Two Temple Place

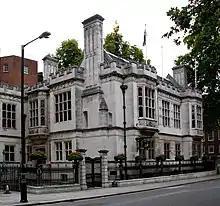
Two Temple Place, is situated alongside the Victoria Embankment, near Somerset House in London. Known as the "Astor House".

Two Temple Place, known for many years as Astor House, is a Neo-Gothic building situated near Victoria Embankment in central London, England. It is known for its architecture, and contains notable works by the likes of William Silver Frith, Sir George Frampton , Nathaniel Hitch and Thomas Nicholls.